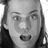
Emotion: surprise